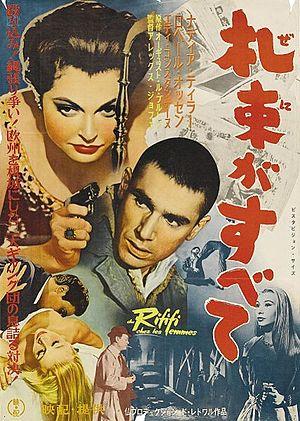
Du rififi chez les femmes est un film franco-italien réalisé par Alex Joffé et sorti en 1959.